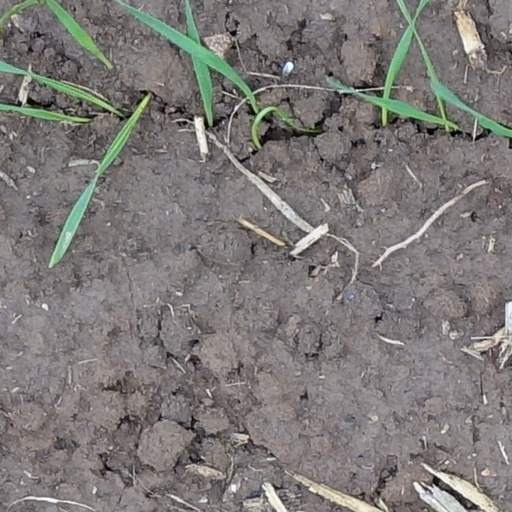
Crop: wheat